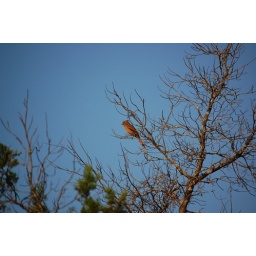
female cardinal in tree